Regional Network Development Plan

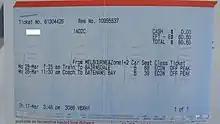
A source of frustration in the feedback received was the complex ticketing system combining myki and more traditional paper tickets such as this one.

The feedback channels closed on the same day as the final workshop, held in Maryborough on 9 October, and a "Conversation Report" summarising the feedback received was released on 26 November.